Wales national rugby union team

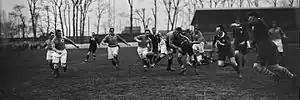
Wales playing France during the 1922 Five Nations Championship

The post-First World War years marked a decline in Welsh rugby. An industrial recession struck the country, and hurt South Wales in particular. Welsh international results in the 1920s mirrored the performance of the economy: of their 42 matches, they won only 17, with three drawn. Half a million people emigrated from Wales to find work elsewhere during the depression; this included many Welsh rugby union internationals, who moved to the professional code of rugby league. Between 1923 and 1928, Wales managed only seven victories – five of them against France. However, even France managed to defeat Wales that decade, achieving their first victory in 1928. Welsh selection policy reflected the upheavals of the mid-1920s. In 1924, 35 different players were selected for Wales' four matches, with a different captain for each, and only Edward Watkins in the backs and Charlie Pugh in the forwards playing in all four matches.